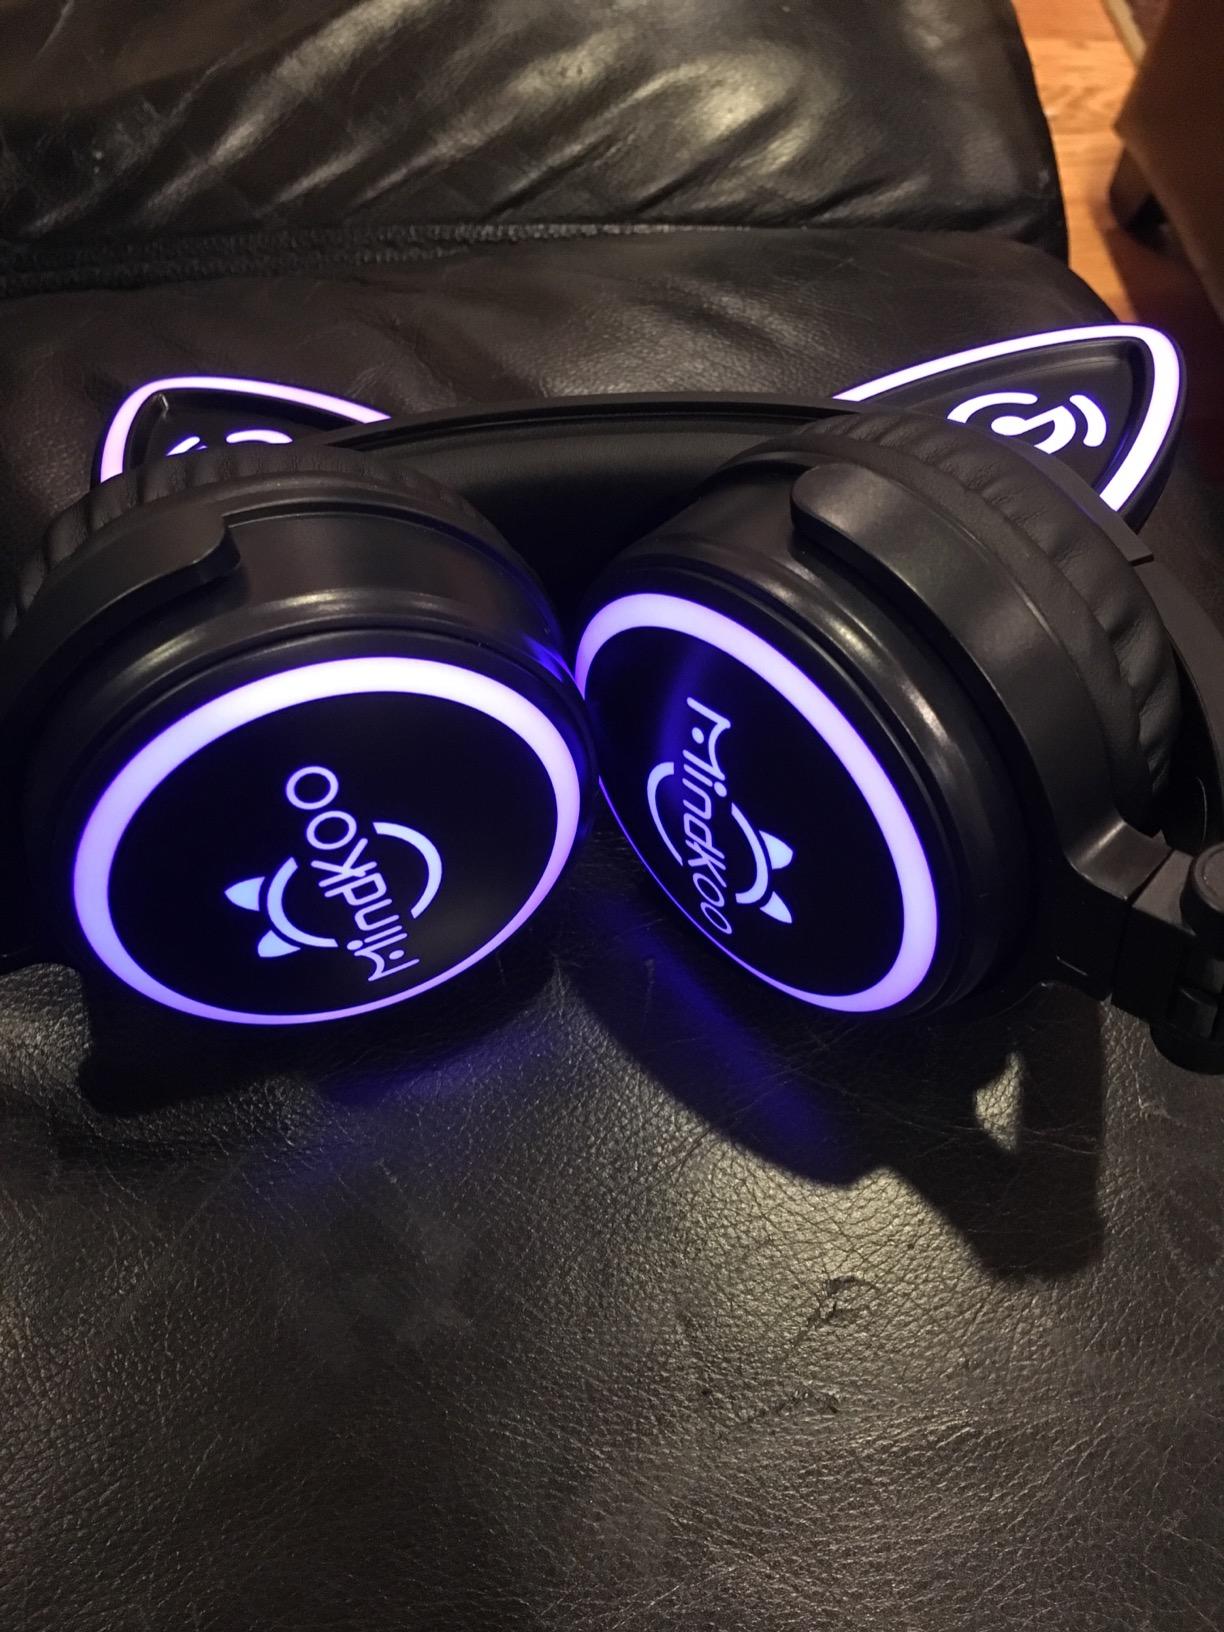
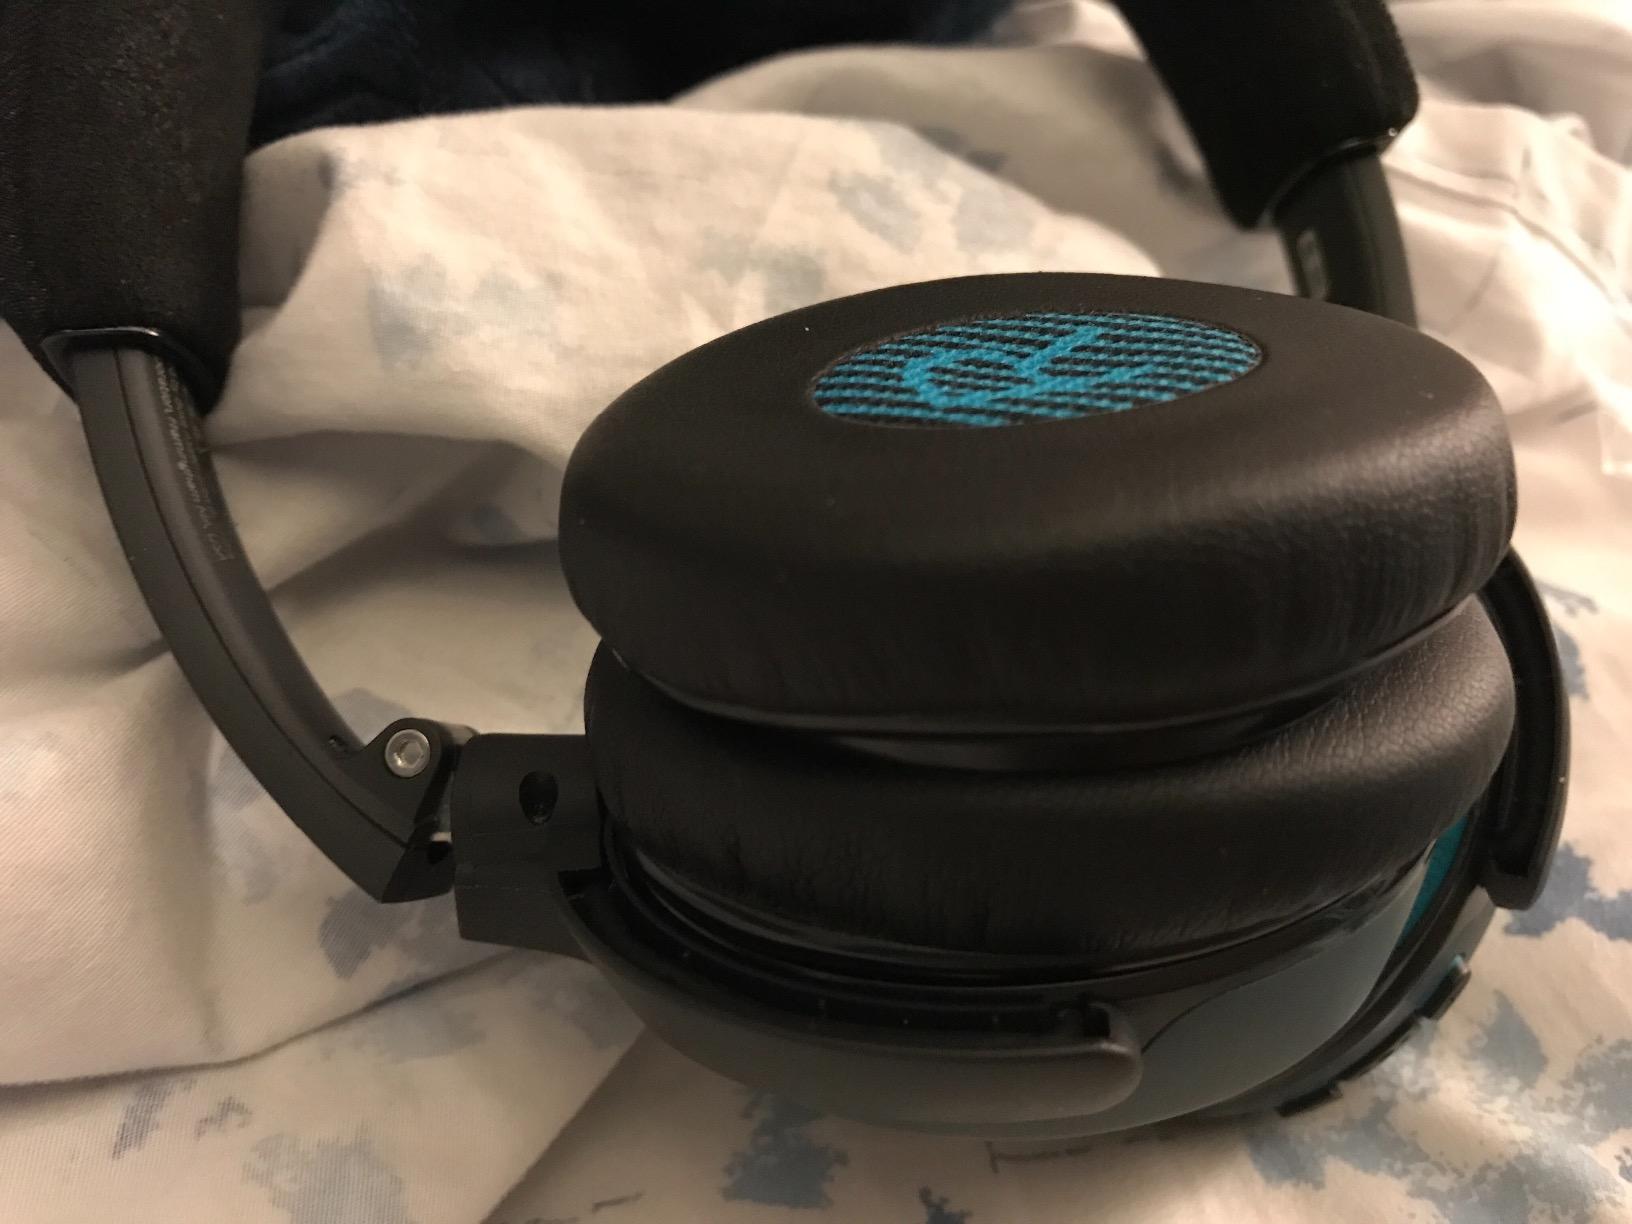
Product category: headphones
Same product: no